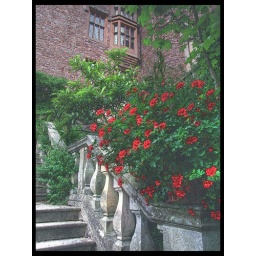
Red flowers against castle wall